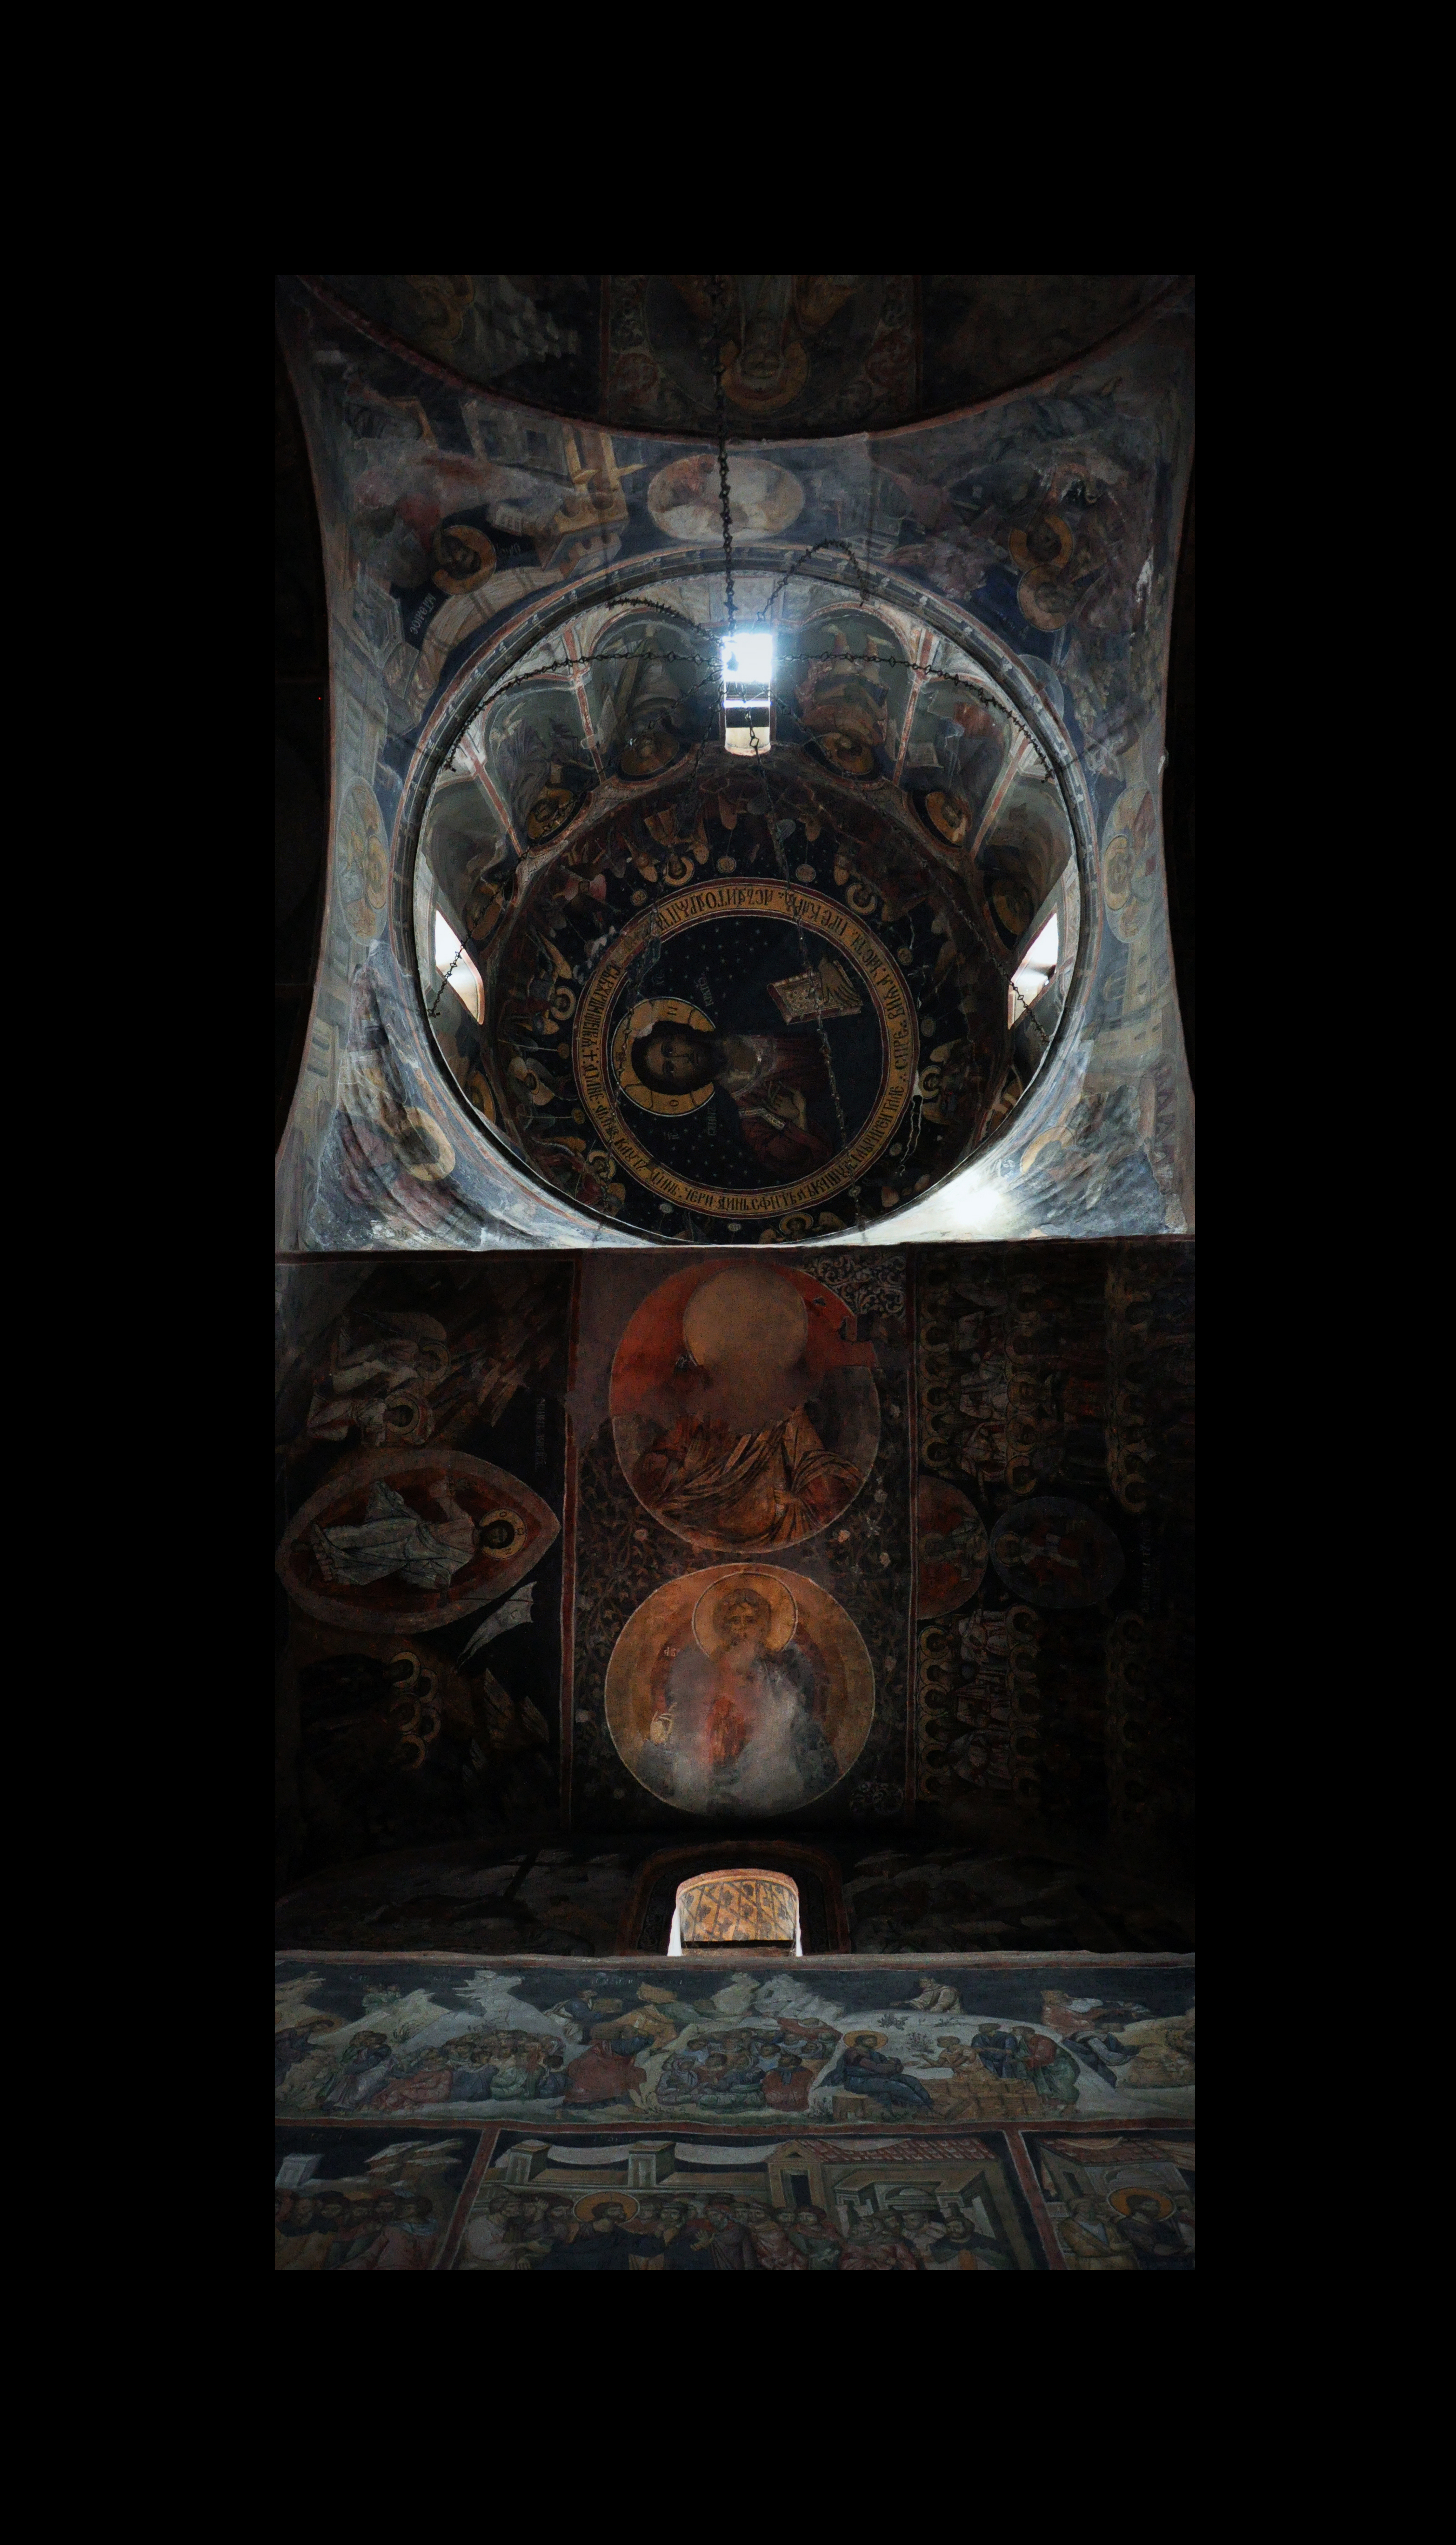
light, architecture, interior, glass, greek, religion, darkness, church, cross, art, iconography, symmetry, plan, history, orthodox, vaulting, unesco, eastern, fresco, dome, murals, icon, romania, worldheritage, icons, roumanie, screenshot, bor, byzantine, biserica, arhitectura, wallachia, muntenia, orthodoxy, lumina, cruce, greaca, inscrisa, inscribed, cupola, pendentives, pendentive, pandantivi, romanian, icoana, ortodoxa, ortodox, fresca, frescoes, istorie, cladire, byzantium, constantinopolitan, bizantin, byzantin, byzanz, byzantinisch, valahia, tararomaneasca, christpantocrator, pantokrator, crucegreacainscrisa, orthodoxe, 14thcentury, curteadearges, ortodossa, basarab, xivcentury, greekcrossplan, basarabiofwallachia, lmiagiima1364701, godslight, eik n